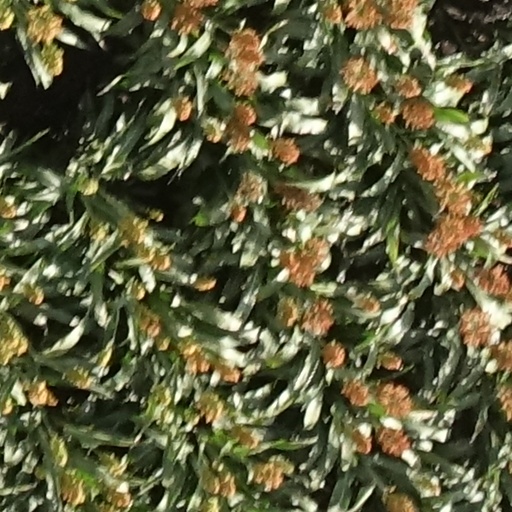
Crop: sorghum